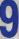
Number: 9